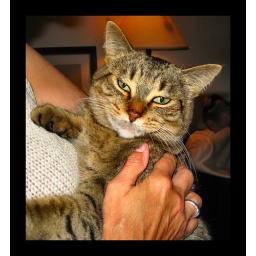
...ol' green eyes, aka Susie the cat in my friend Bev's arms at Johanne's wedding shower!!